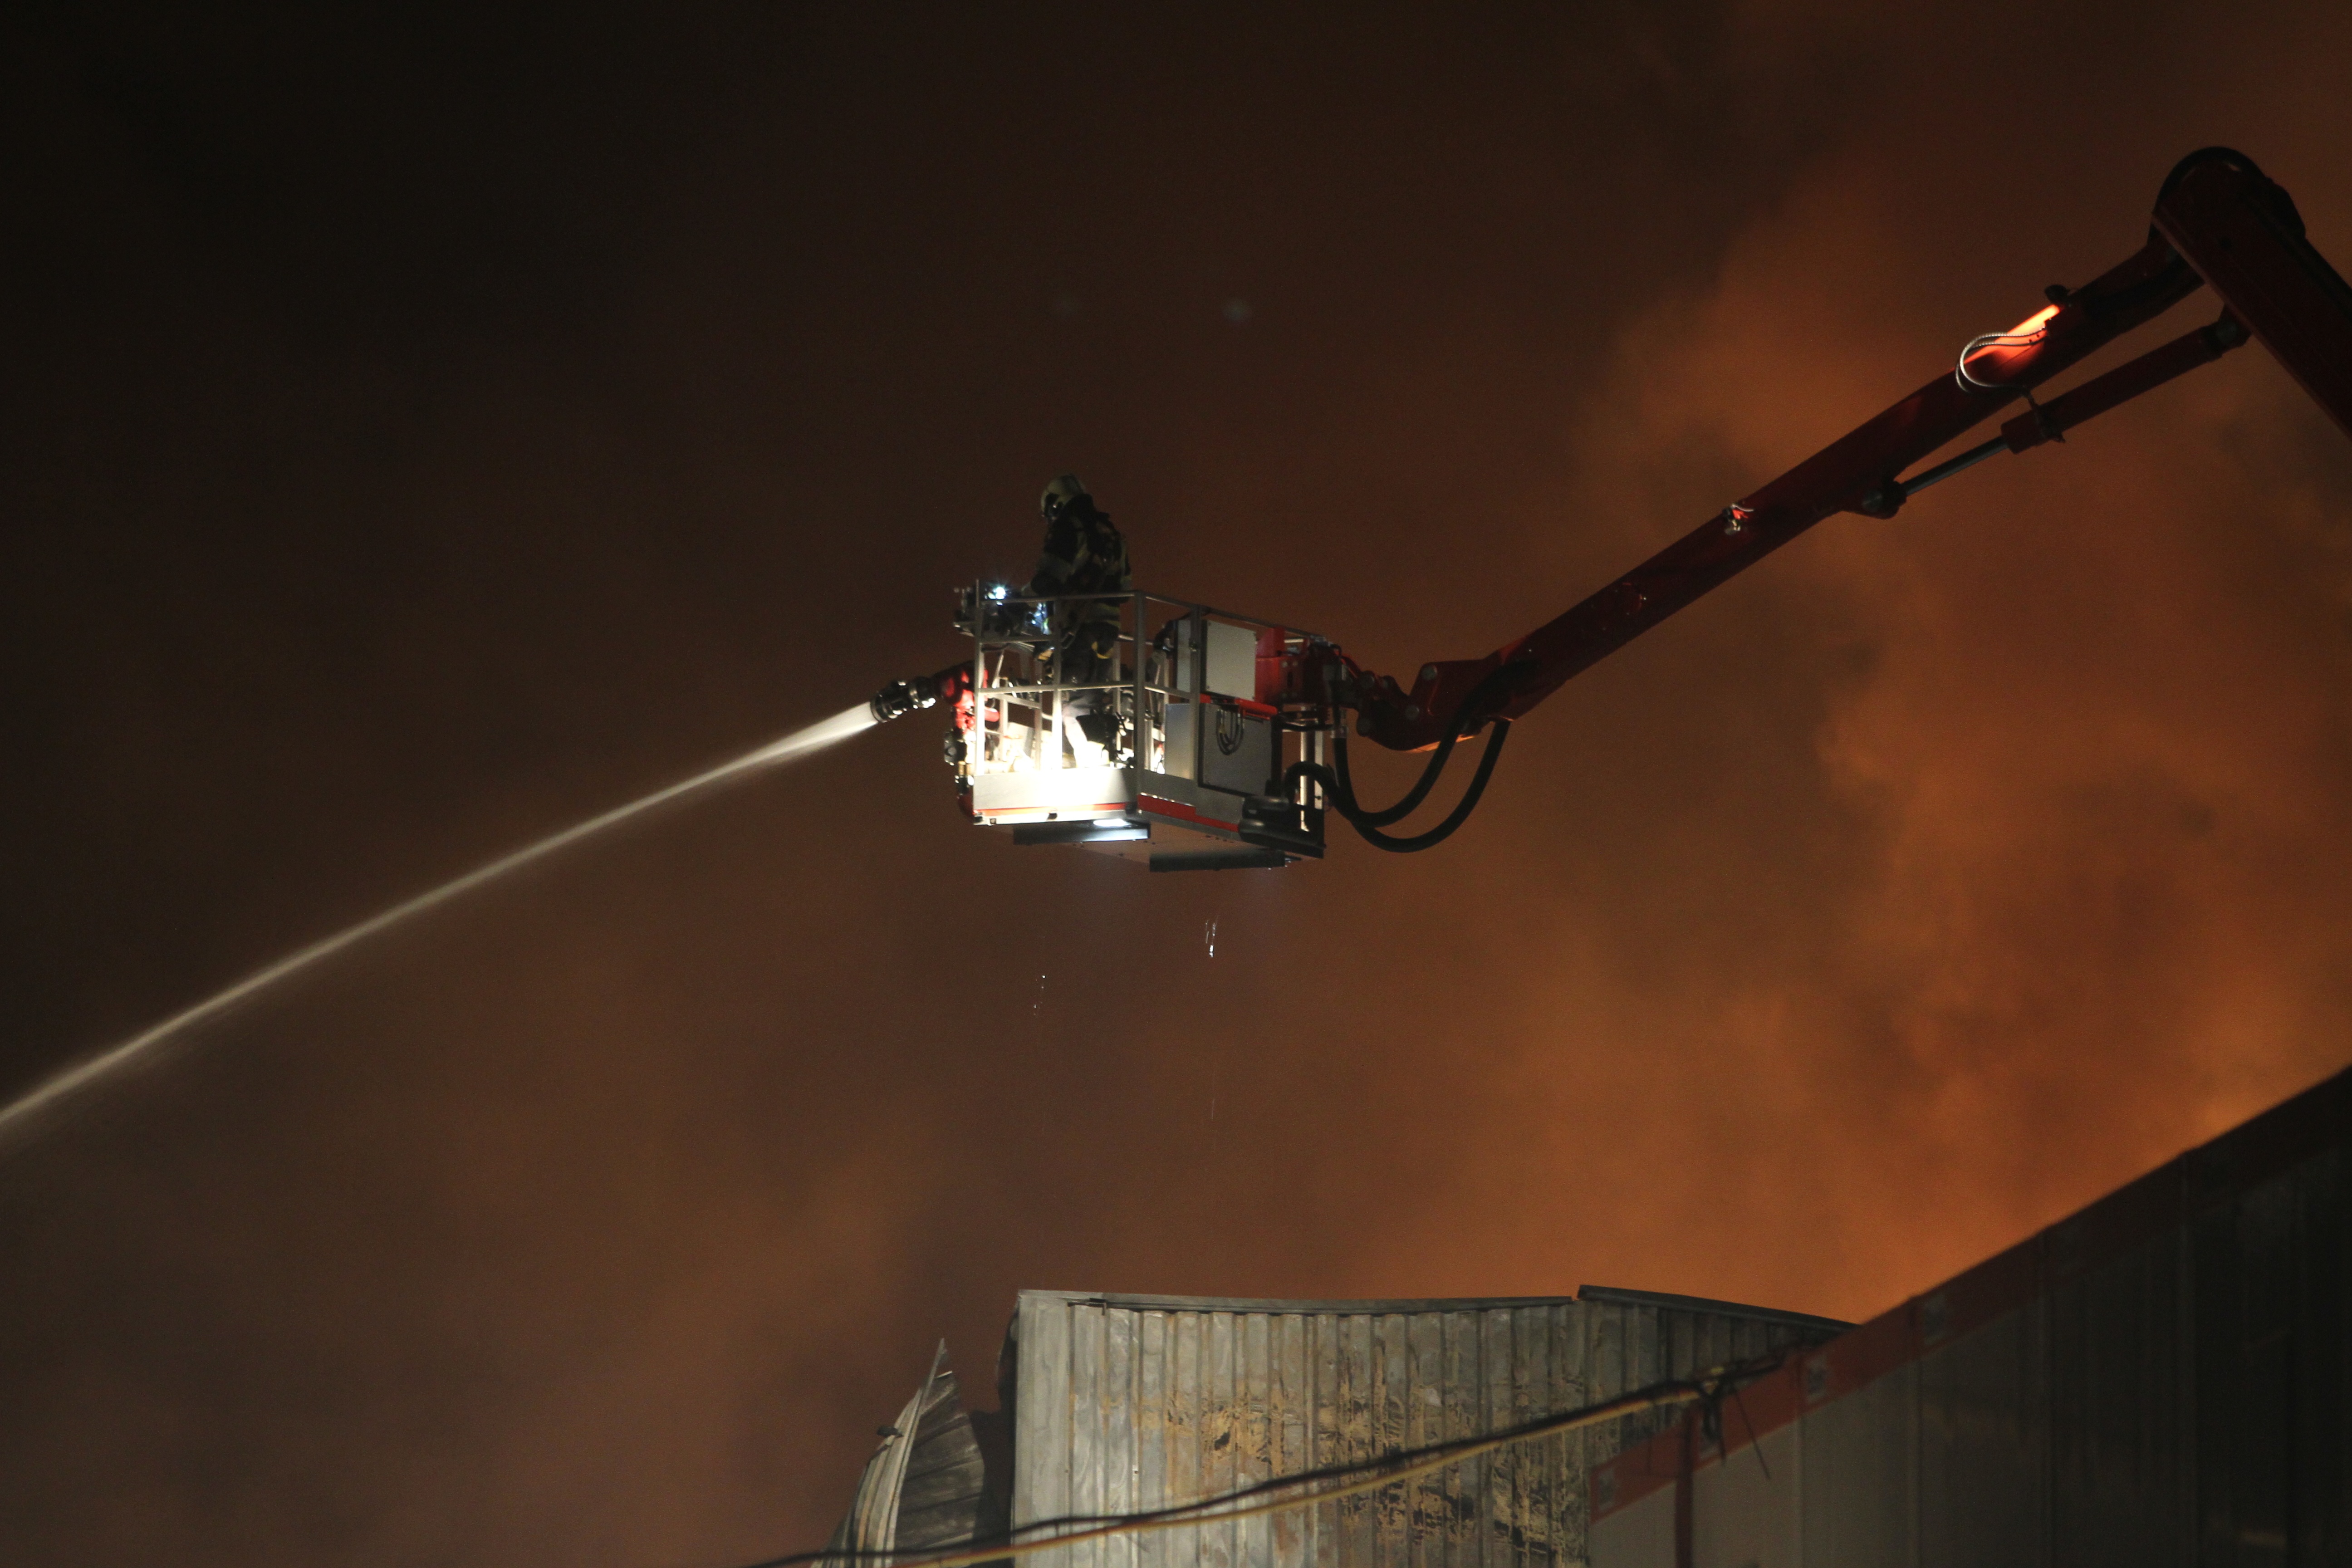
light, night, vehicle, space, fire, darkness, lighting, fire department, helmet, screenshot, atmosphere of earth